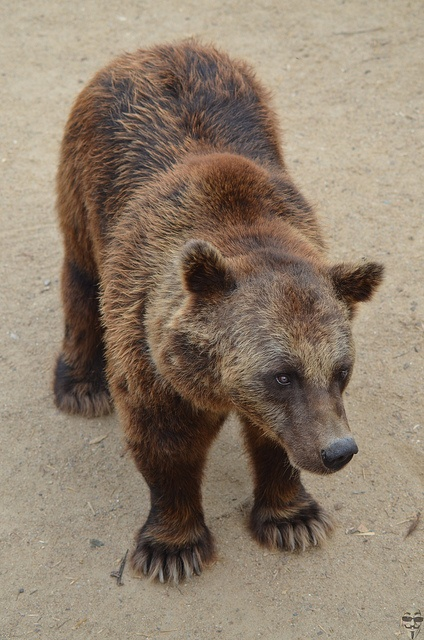
A small brown bear standing in the dirt.
A brown bear standing on top of a dirt field.
Looking down at a brown bear and his big fluffy paws
An older adult brown bear standing on sand.
A grizzly bear cub stands, gazing into the distance.